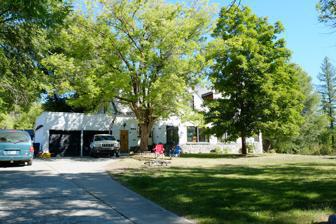
Building: Ray E. Taylor House
Country: United States of America
Year built: 1931
Historic house in Montana, United States United States historic place Ray E. Taylor House U.S. National Register of Historic Places Show map of Montana Show map of the United States Location 900 South Baker Avenue, Whitefish, Montana Coordinates 48°24′9″N 114°20′18″W / 48.40250°N 114.33833°W / 48.40250; -114.33833 Area 2 acres (0.81 ha) Built 1929 ( 1929 ) Architectural style Tudor Revival NRHP reference No. 90001204 Added to NRHP August 10, 1990 The Ray E. Taylor House , also known as The Castle , is a historic house in Whitefish, Montana , U.S., overlooking the Whitefish River . It was built for Ray E. Taylor from 1929 to 1931. It was designed in the Tudor Revival architectural style . It has been listed on the National Register of Historic Places since August 10, 1990. References